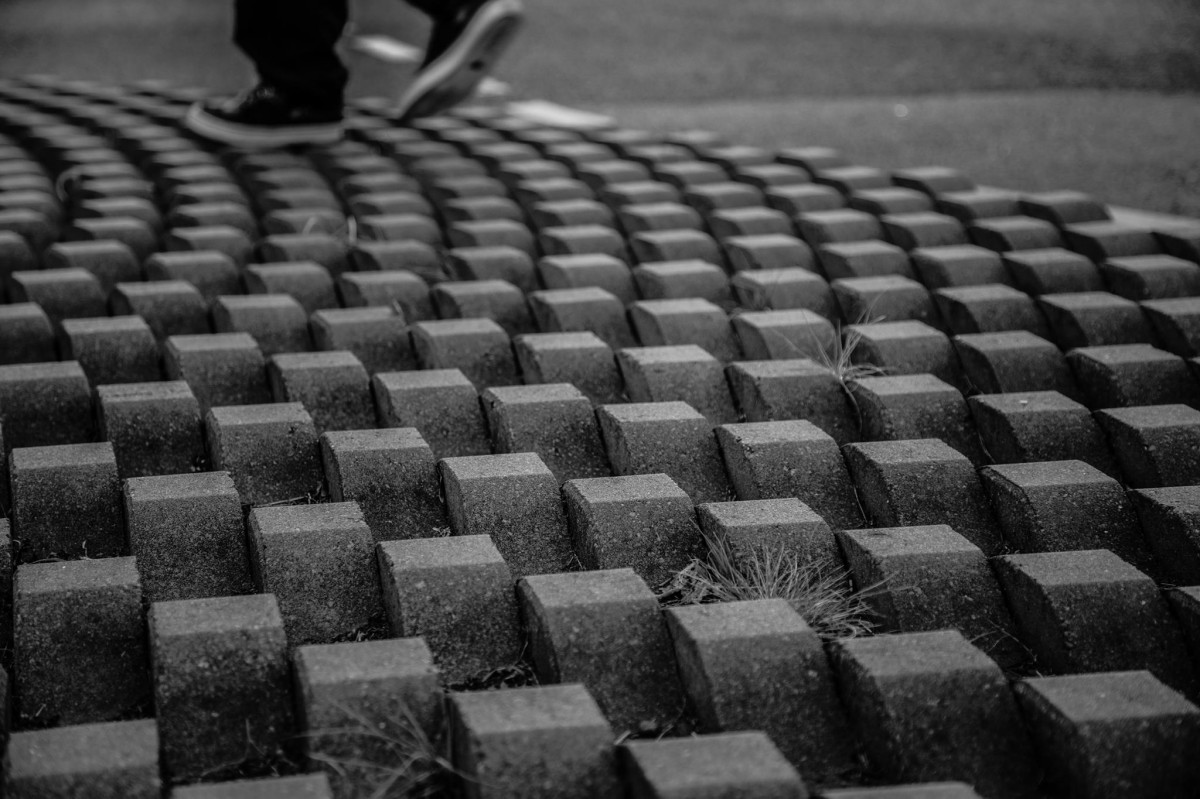
Tags: floor, cobblestone, asphalt, pattern, line, shadow, circle, design, symmetry, shape, flooring